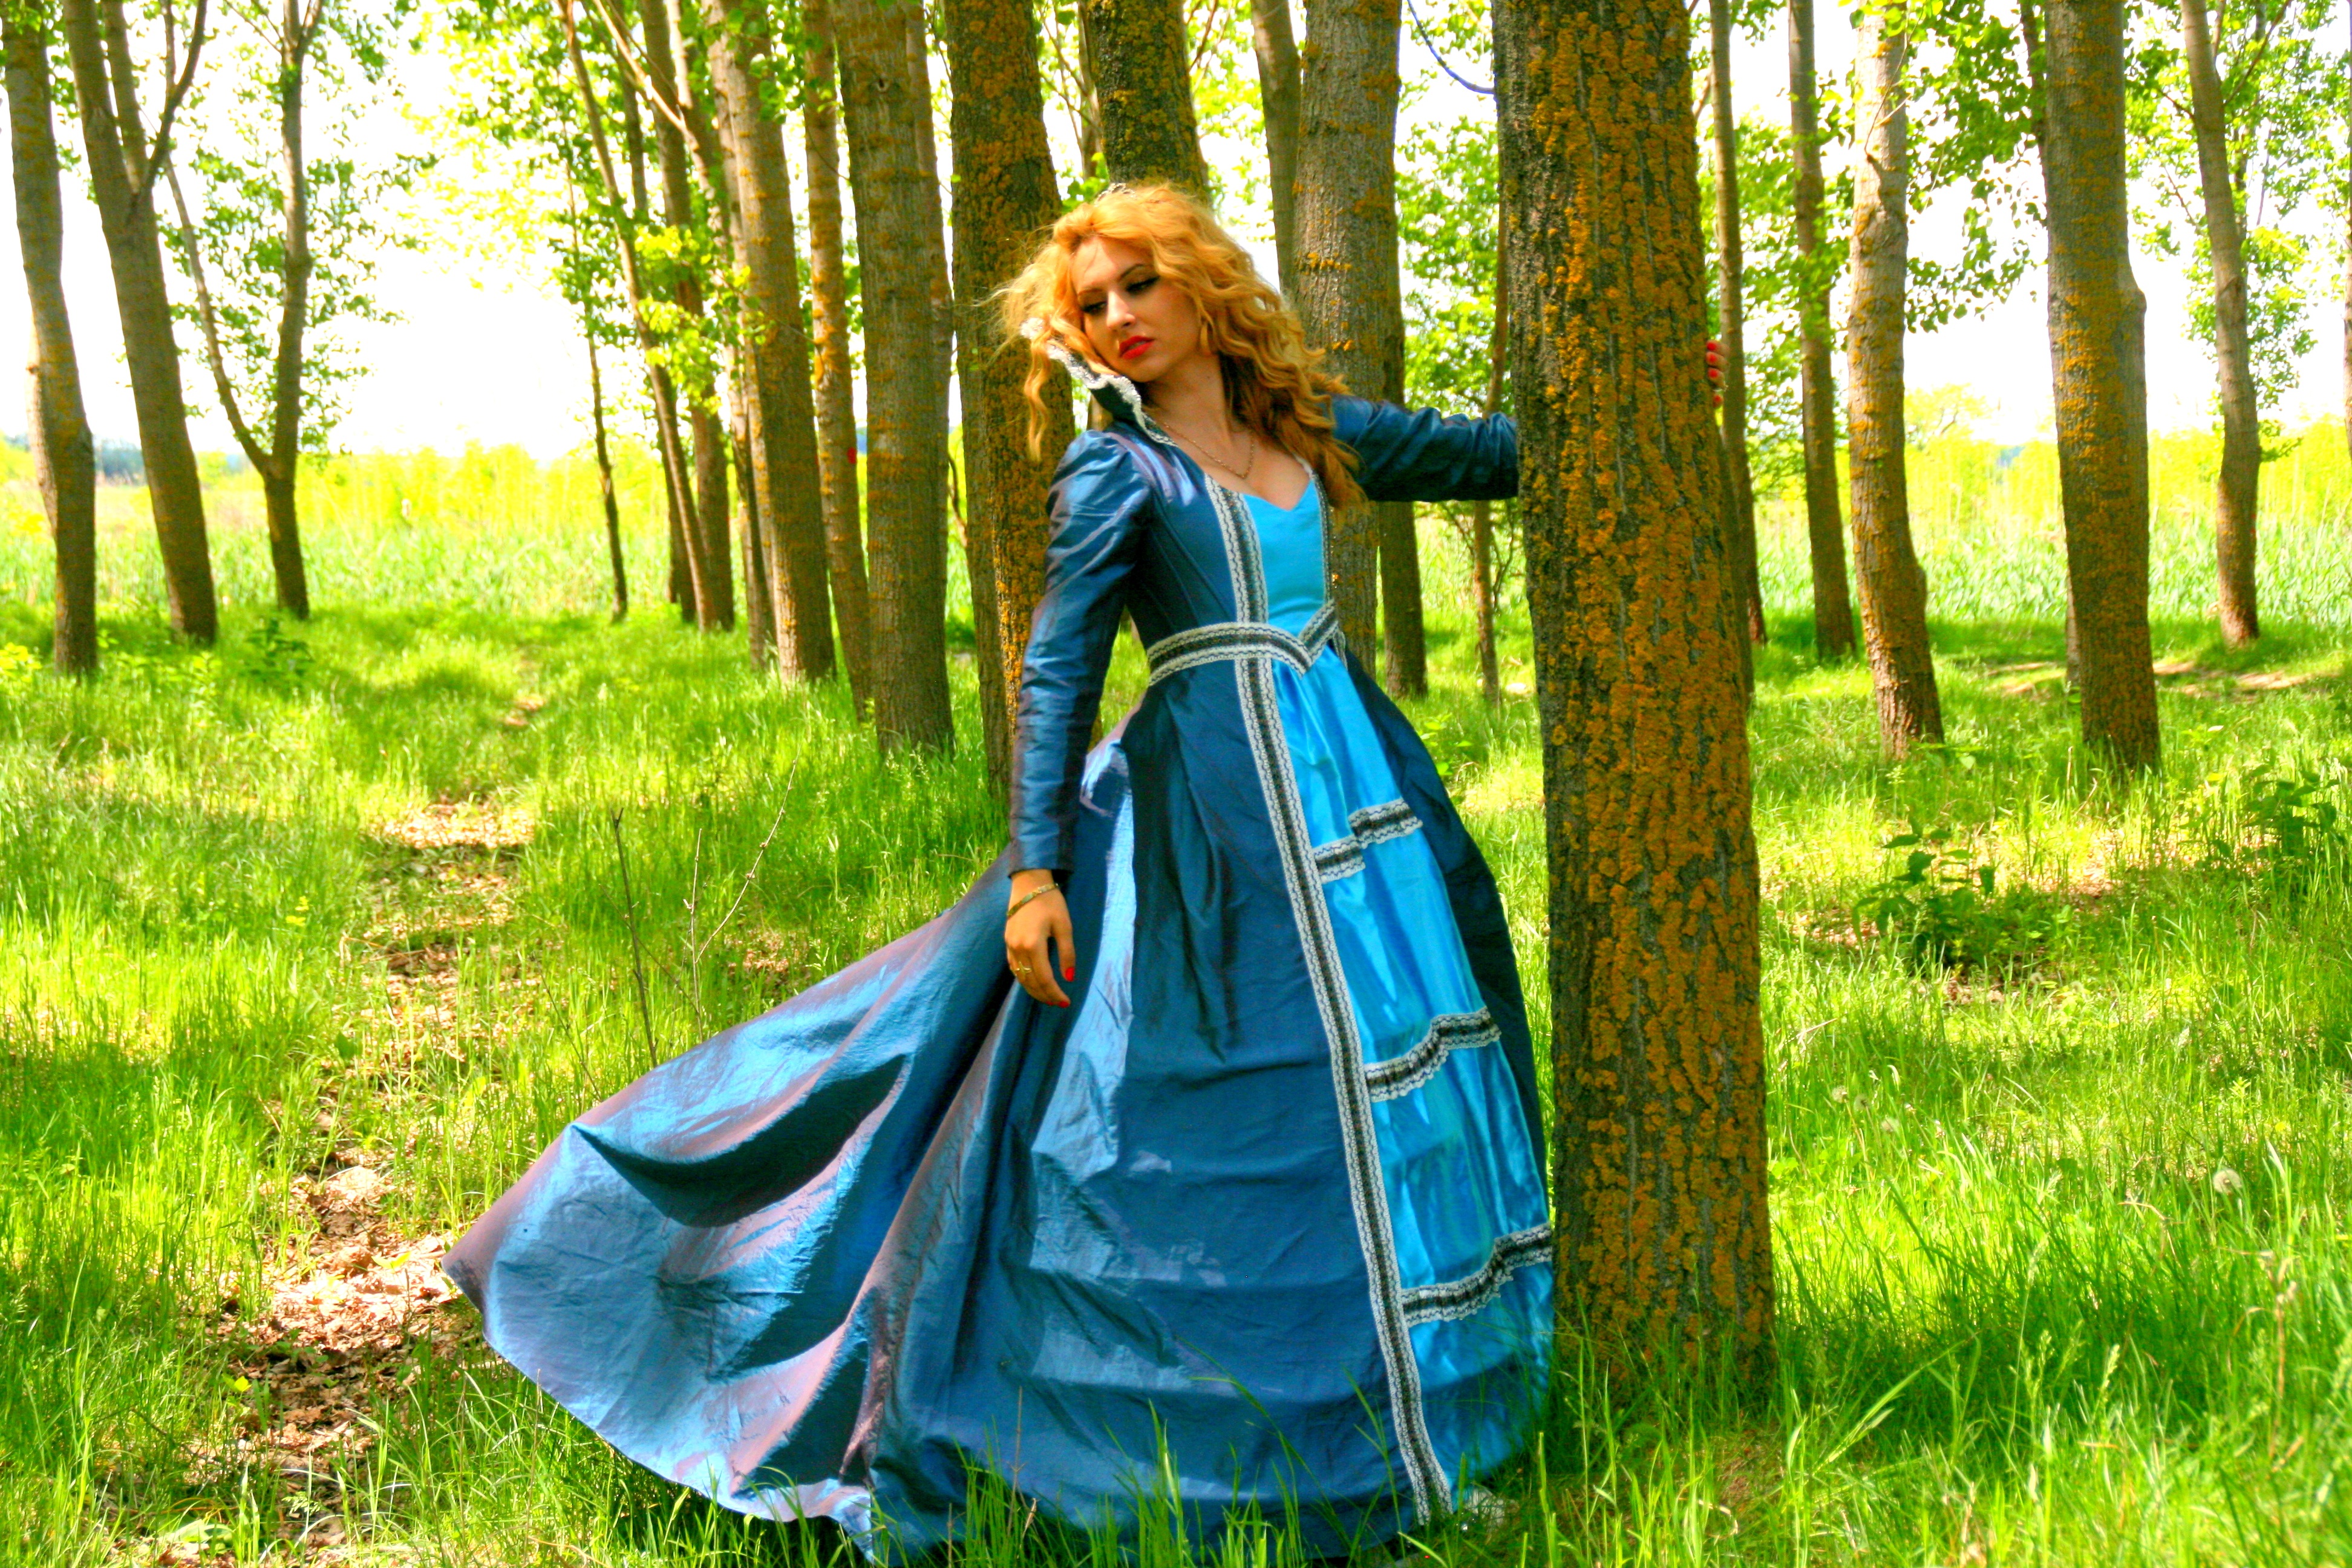
forest, girl, lawn, meadow, green, autumn, blue, clothing, wreath, dress, beauty, story, princess, woodland, costume, gown, photo shoot